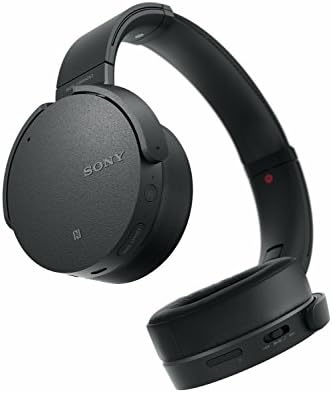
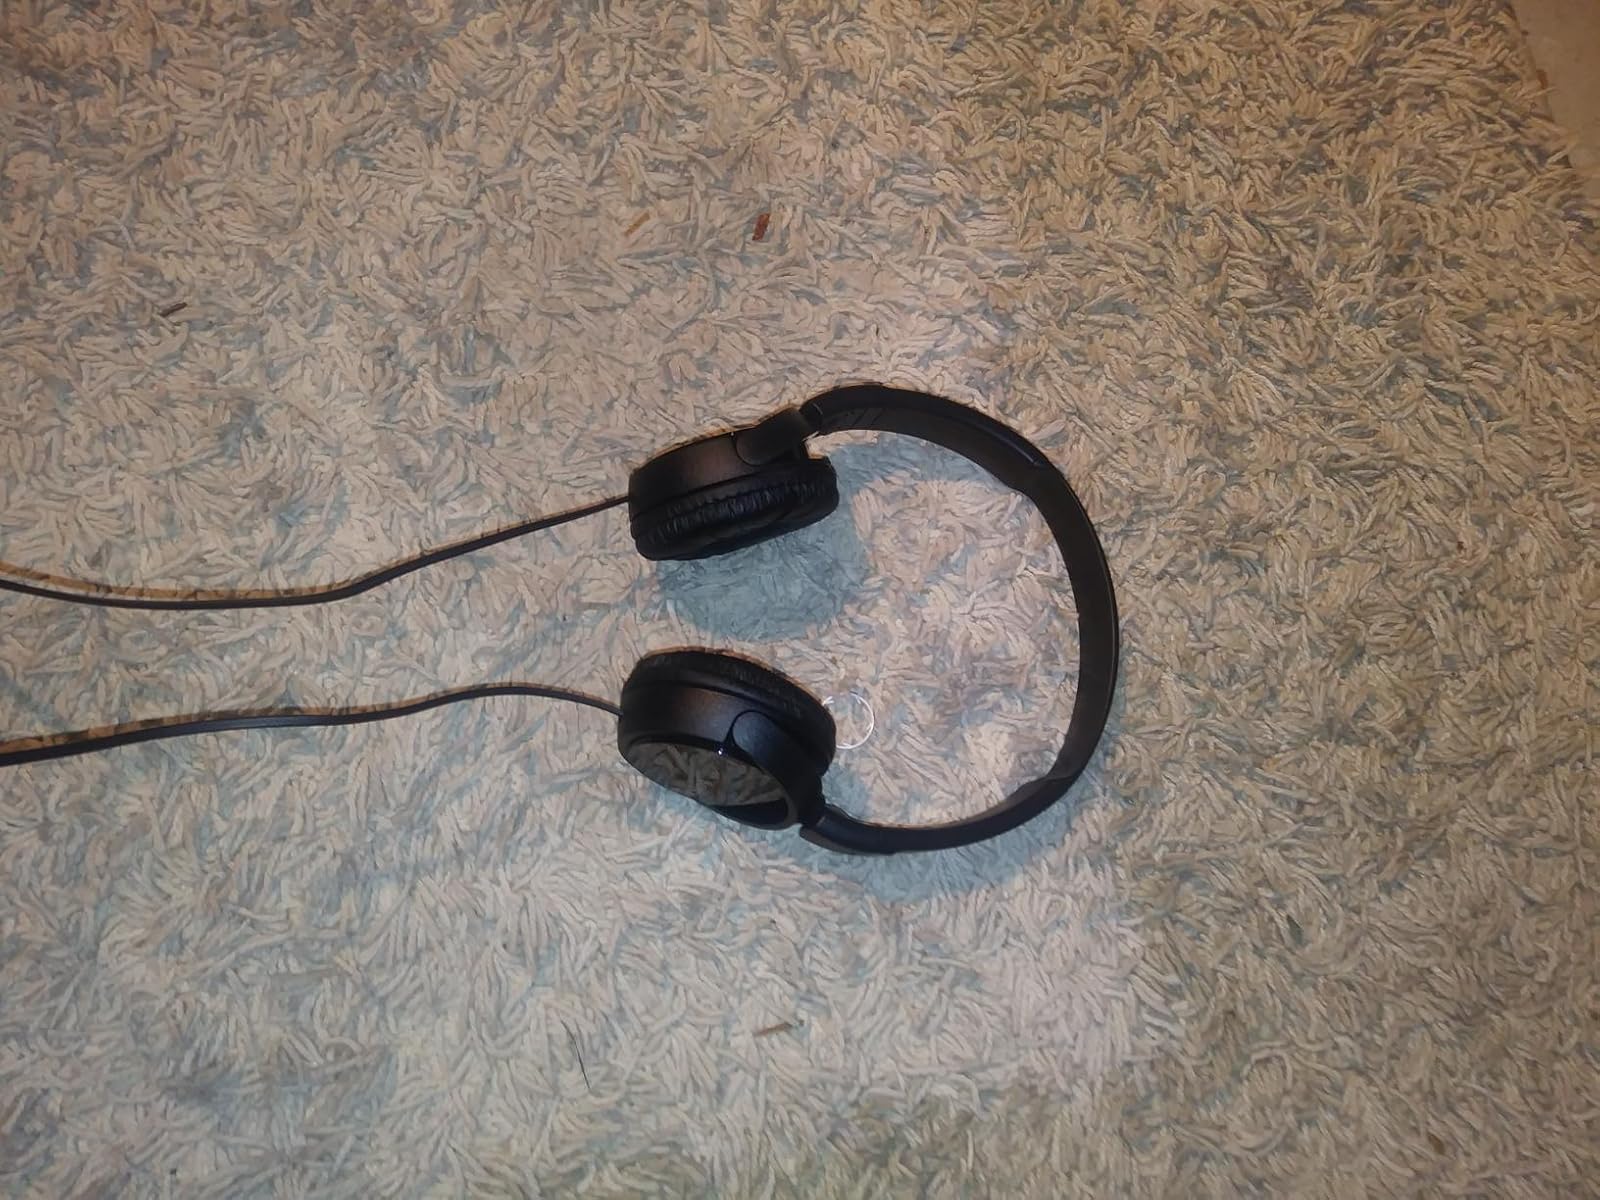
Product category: headphones
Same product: no